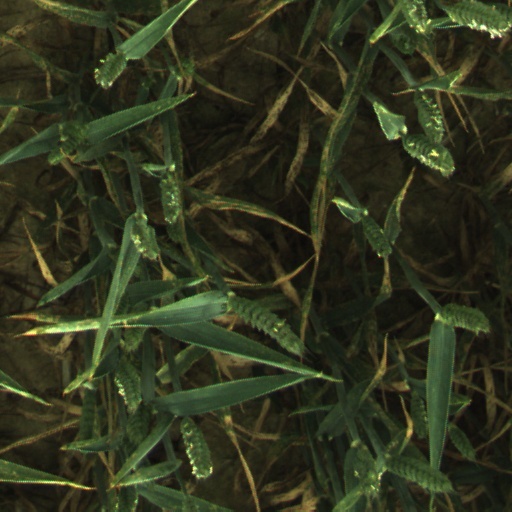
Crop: wheat